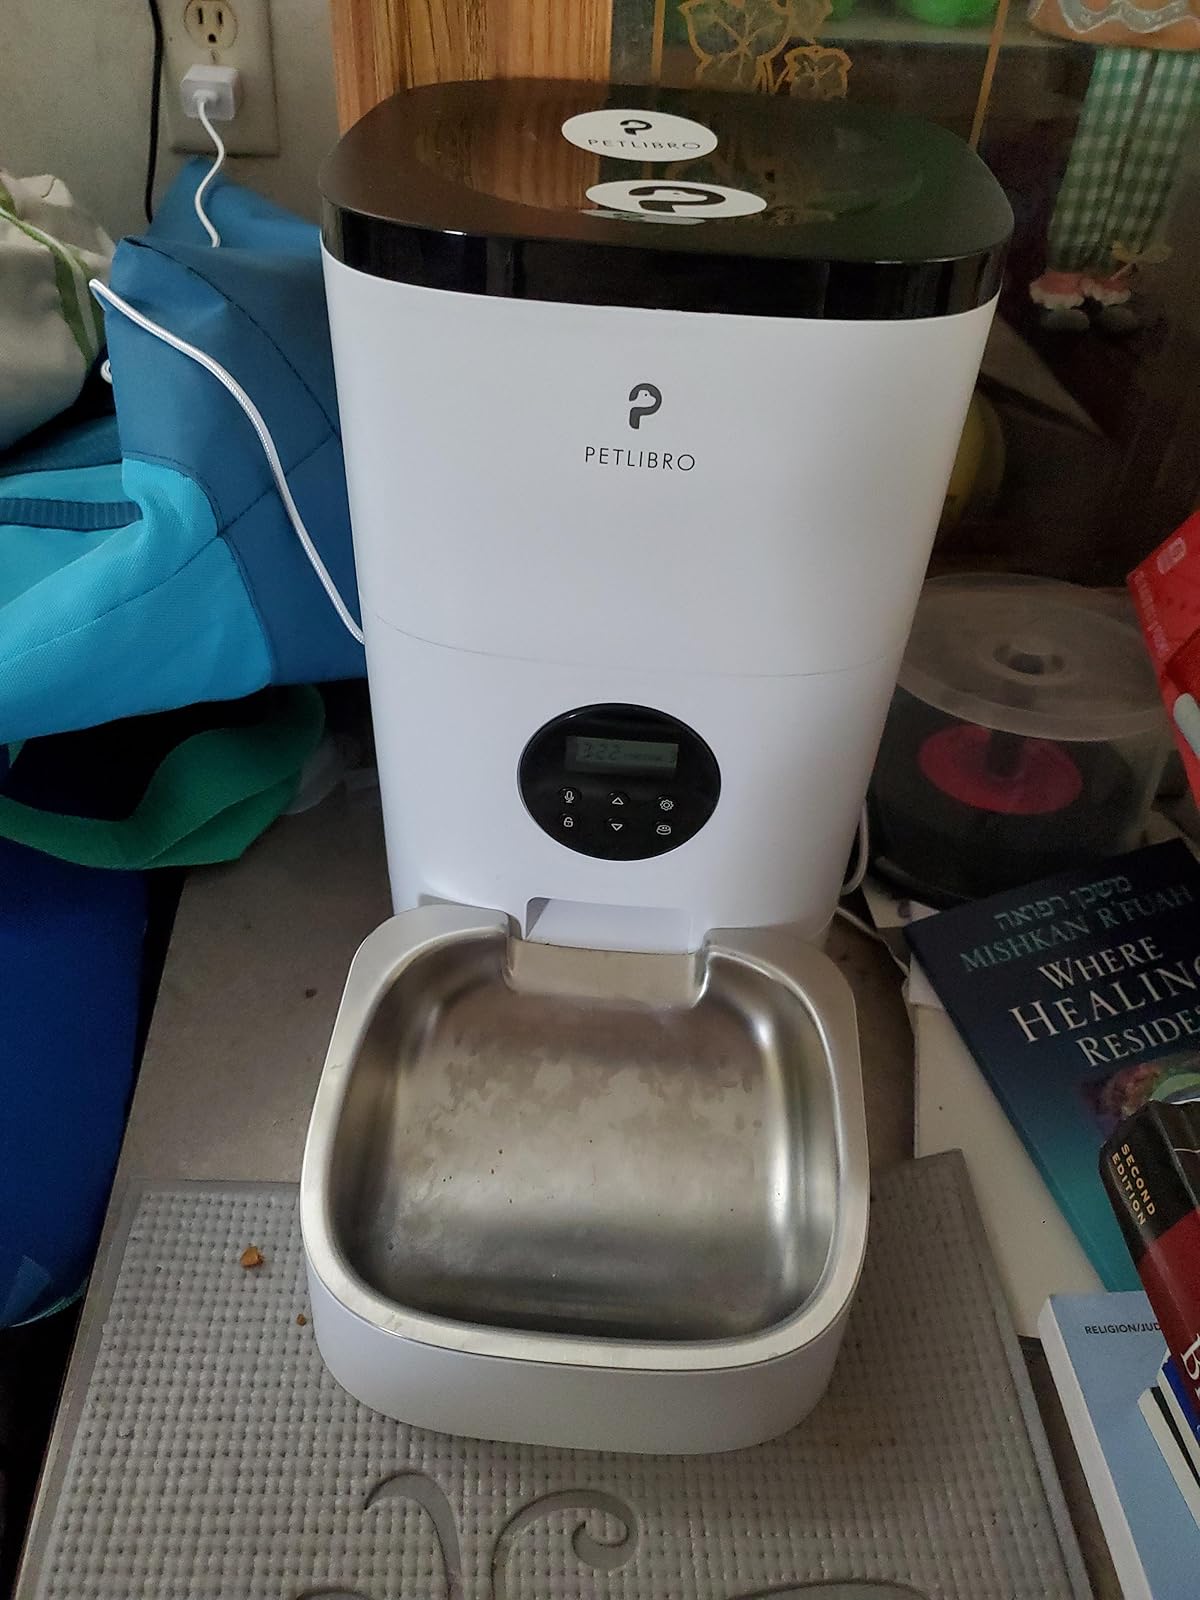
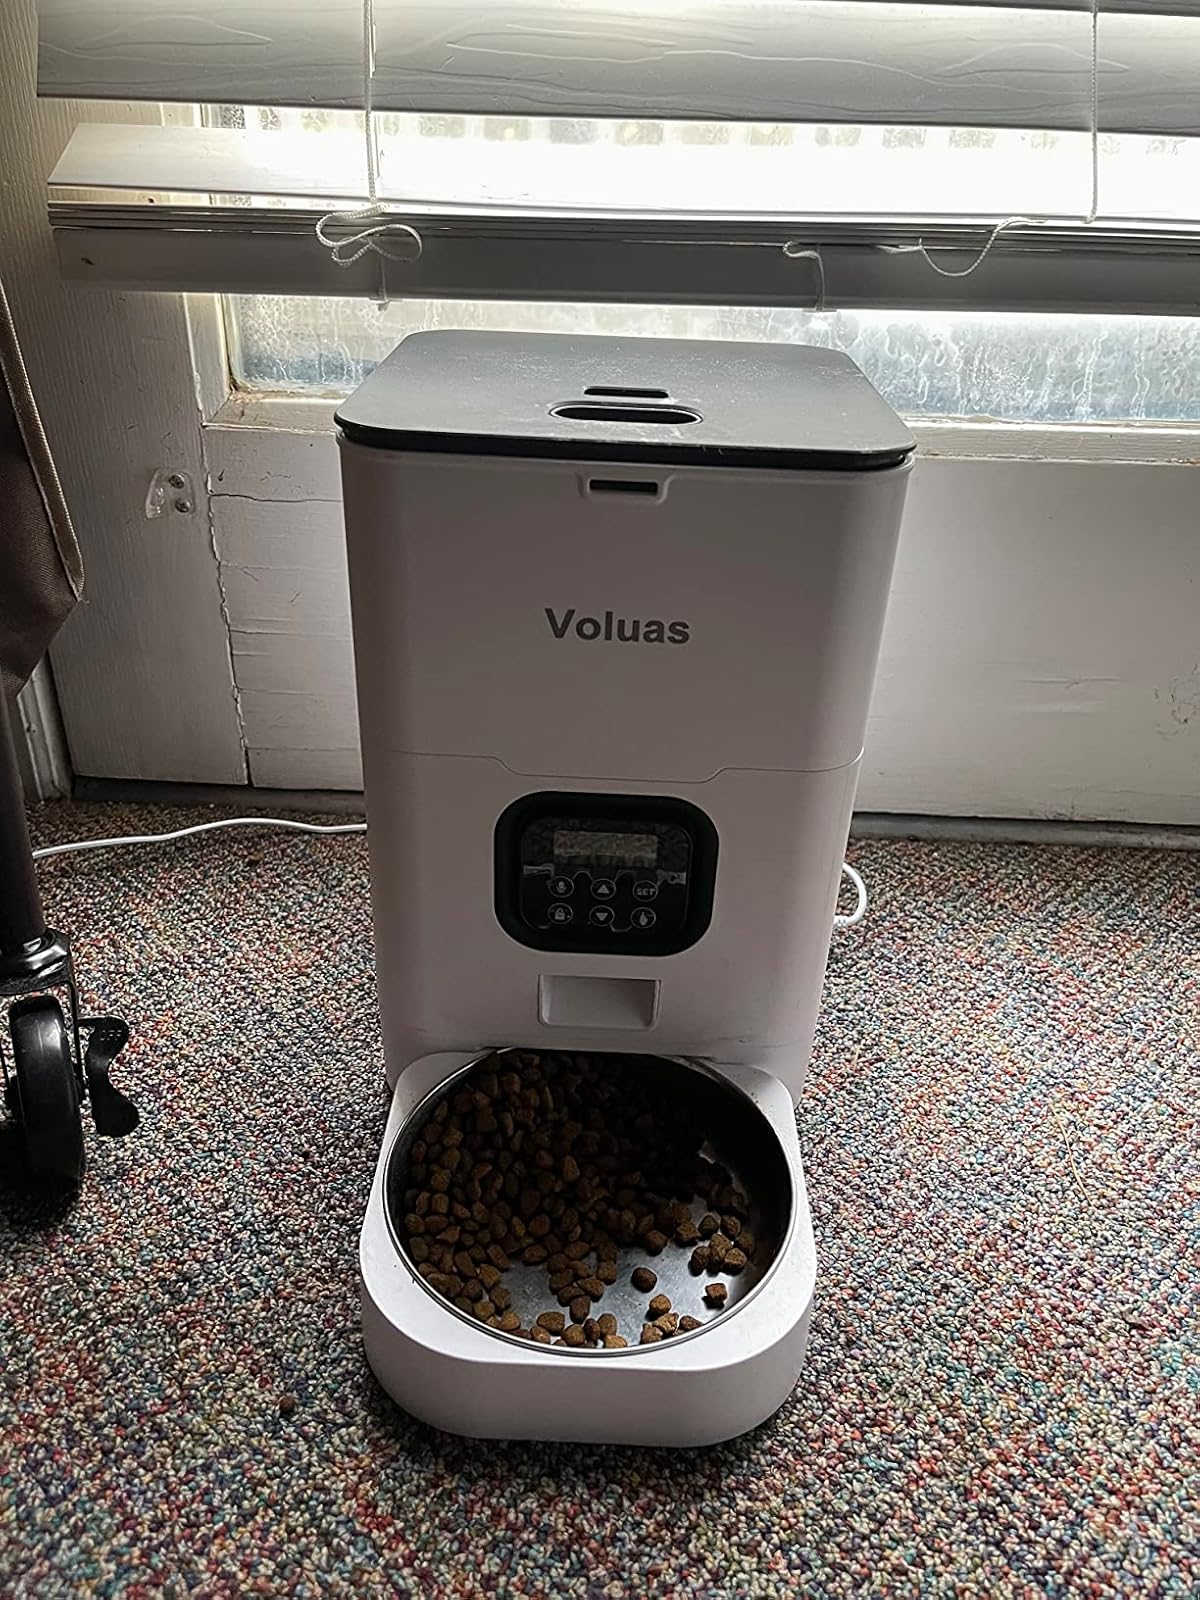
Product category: items_feeder
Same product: no